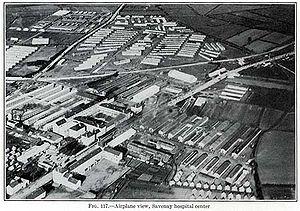
Vue aérienne, Hopital américain de Savenay, circa 1918
Savenay est une commune de l'Ouest de la France, située dans le département de la Loire-Atlantique, en région Pays de la Loire. La commune fait partie de la Bretagne historique, dans le pays historique du Pays nantais.